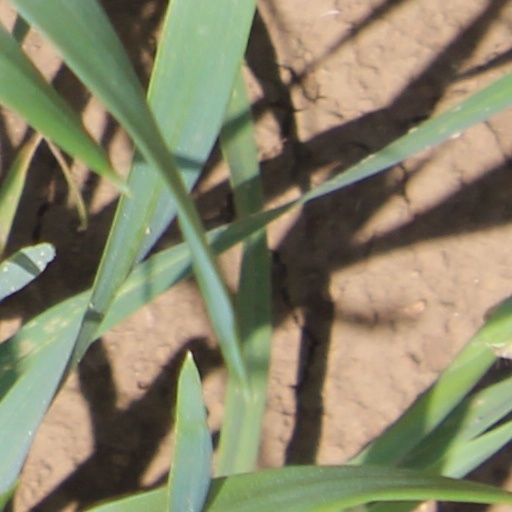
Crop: wheat